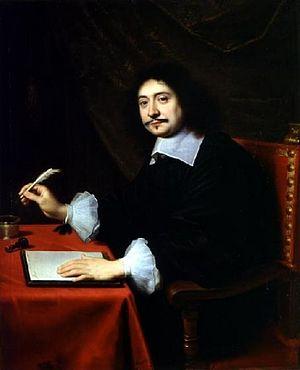
Les émeutes du 14 février 1659 ou émeutes de la Saint-Valentin 1659 sont une révolte survenue à Aix-en-Provence provoquée par l'assassinat d'un frondeur, ami personnel du président du Parlement et du procureur général de la Chambre des comptes. Une insurrection populaire surgit promptement et veut la mort du premier Président du Parlement, que la foule accuse.